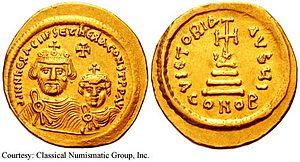
Bonus est un général byzantin et l'un des personnages les plus proches de l'empereur Héraclius. Il joue un rôle déterminant dans la défense de Constantinople lors du siège combiné de Constantinople par les Perses et les Avars en 626.